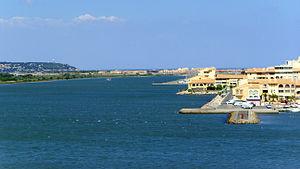
L'Aude est un département français de la région Occitanie, qui se situe dans le Sud de la France. Sa préfecture est Carcassonne, avec sa ville médiévale fortifiée tandis que sa plus grande ville est Narbonne avec plus de 55 000 habitants.